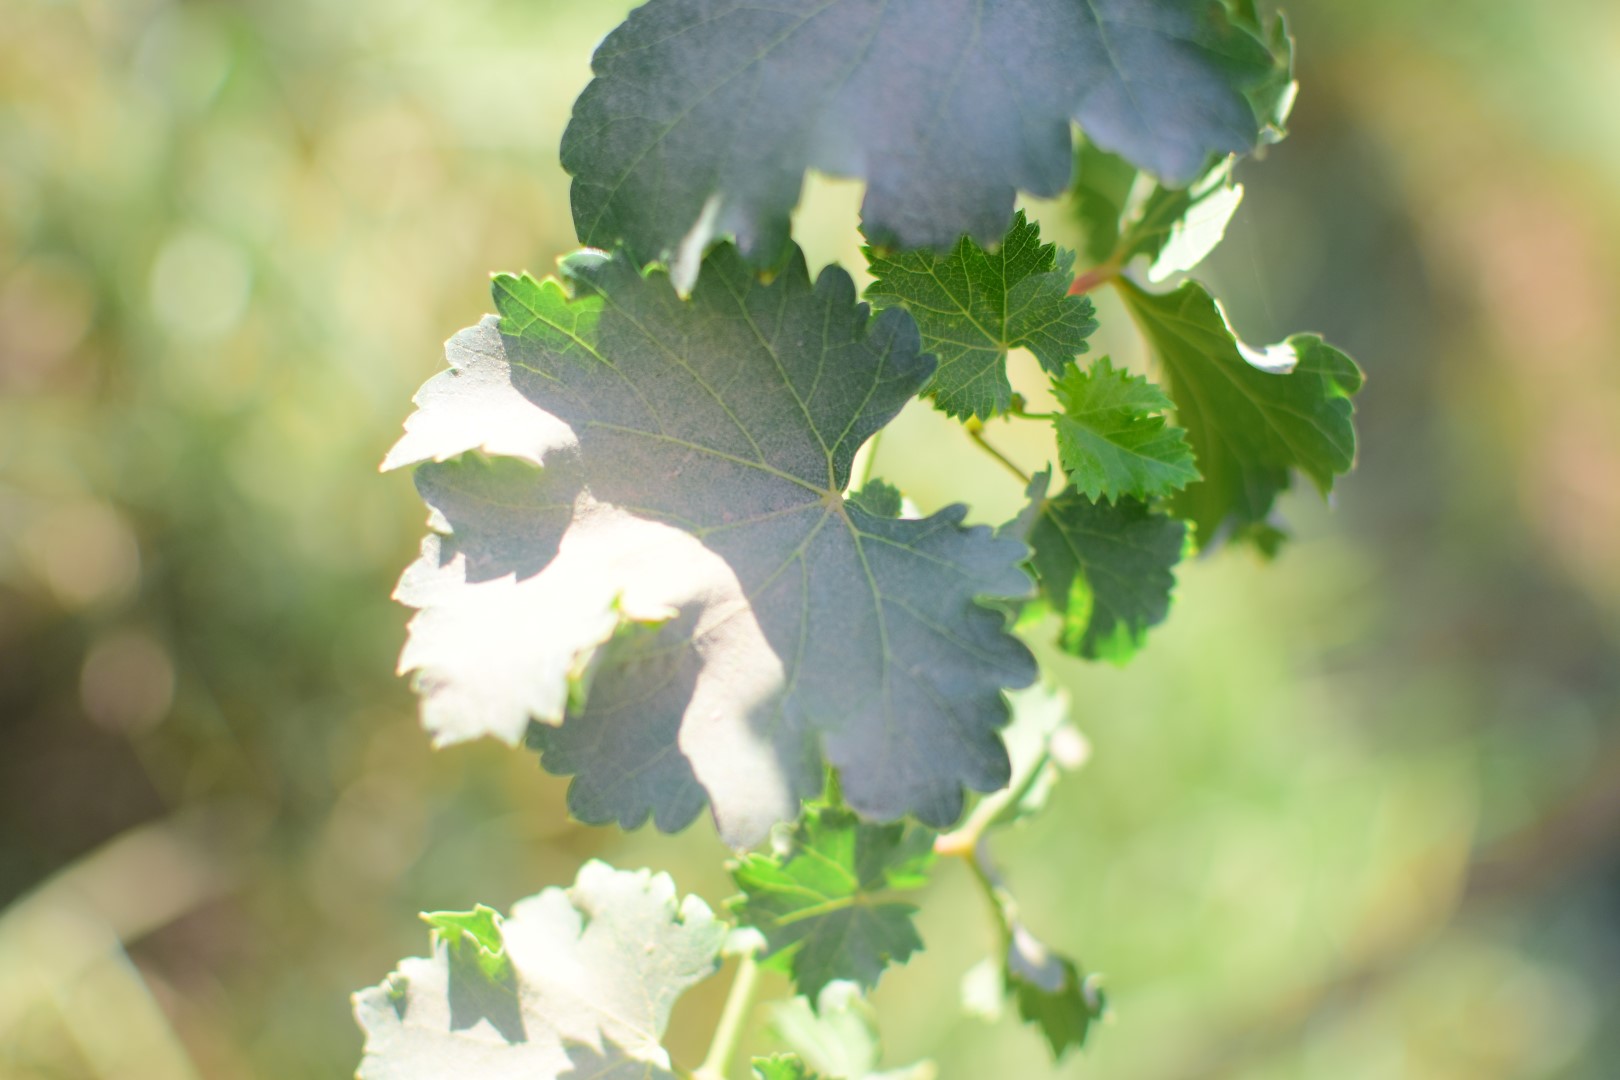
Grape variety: Deas Al-Annz